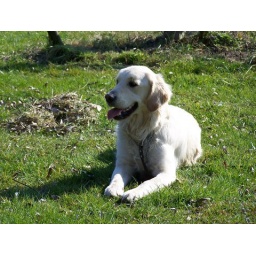
Alix is a female golden retriever and a service dog in training. Picture taken by her foster family.